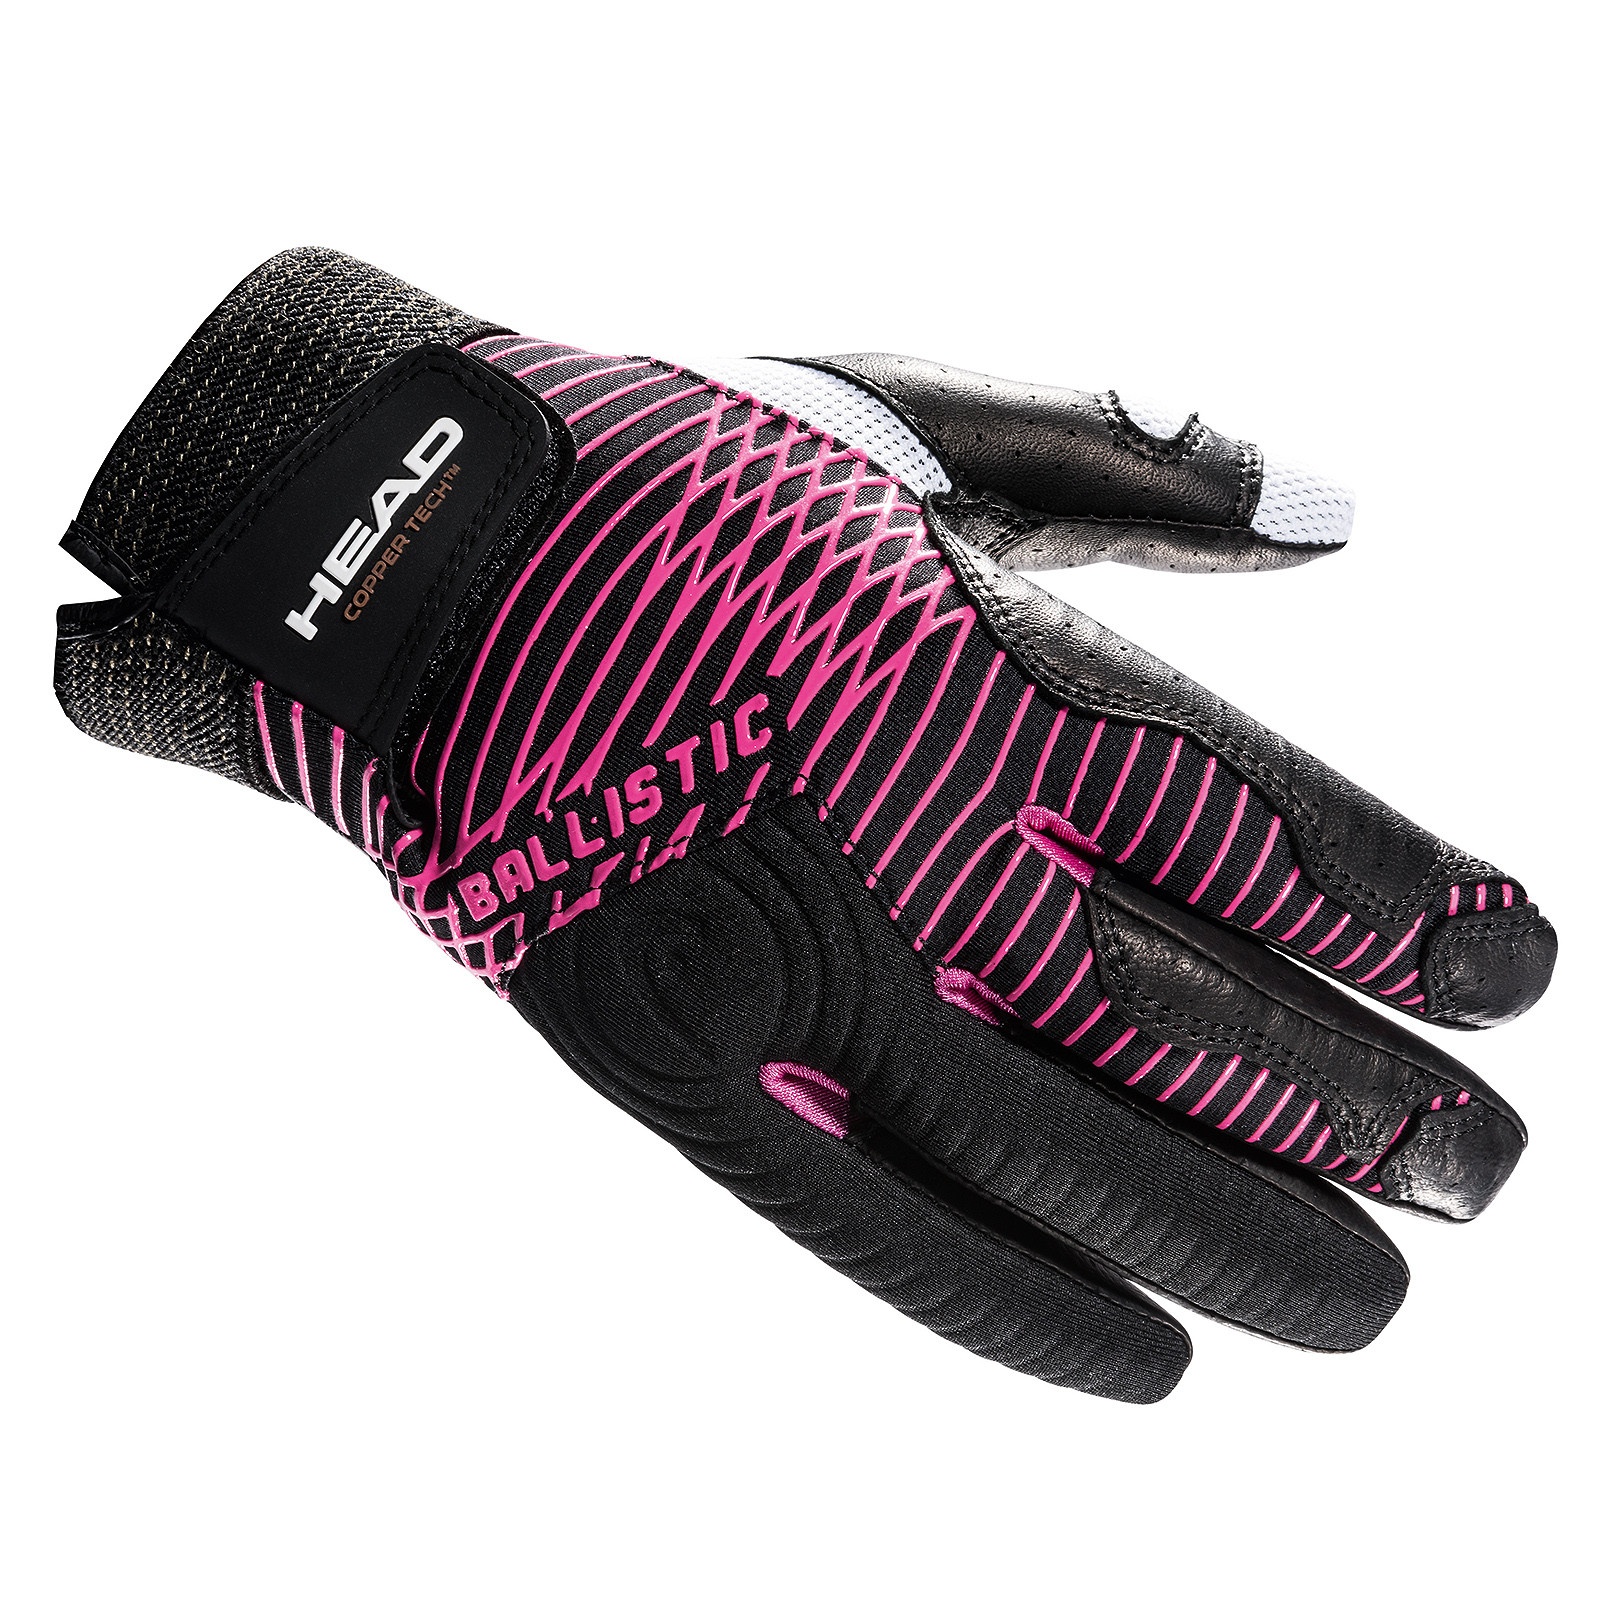
Ballistic CT - Pink
Brand: Head
Category: Sporting Goods > Athletics > Racquetball & Squash > Racquetball & Squash Gloves